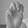
ASL letter: M